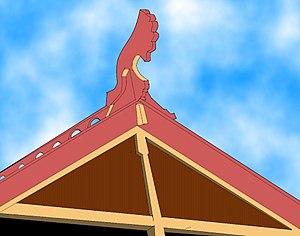
Epi de faîtage zoomorphe, Hotel Holmenkollen, Oslo.
La décoration de pignon en Scandinavie dans l’habitat traditionnel et rural des pays nordiques est intimement liée à la construction en bois et aux bâtiments en rondins empilés. Contrairement à d’autres régions européennes où la maison principale fait l’objet d’une attention plus particulière de la part des propriétaires, l’ornementation concerne à la fois l’habitation principale et les bâtiments annexes comme de simples greniers, des étables ou des fenils isolés pour lesquels la sculpture traditionnelle sur bois apporte des panneaux sculptés et des bas-reliefs qui complètent les motifs ornementaux des sommets de pignon. Alors qu’elle a quasi disparu dans de nombreuses régions scandinaves méridionales, elle s’est encore maintenue dans les régions de montagne, de hauts plateaux et de contrées très boisées à l’écart des axes de communication. La décoration supérieure du pignon joue soit sur un motif croisé, soit sur la verticalité d’un poteau, soit enfin sur les deux cumulés comme dans le stabbur sur la photographie ci-contre.